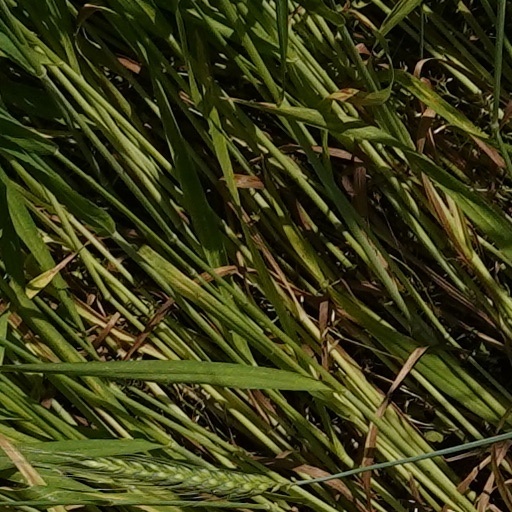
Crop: wheat